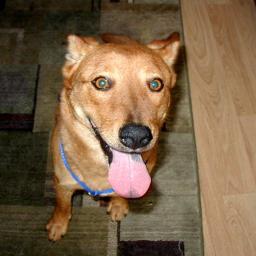
Animal: dogs